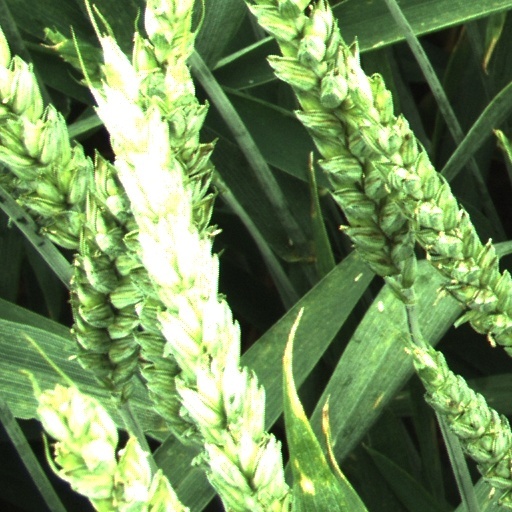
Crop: wheat